Service parts pricing

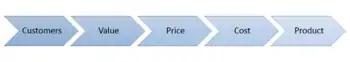
"Value based pricing"

Value based pricing is an approach that suggests pricing after the consumers' perception of value. This approach completely reverses the process of pricing in contrast to the cost based pricing approach, and is in fact gaining acceptance as a superior method of pricing. Estimating a product's economic value to the customer could be a difficult, but an essential, task for a pricing analyst or a marketer. Economic Value Estimation or EVE is a method that is used to do the same, and requires setting a reference value equal to the cost of the next best alternative to the customer and then adding a differentiation value to get the final price. The differentiation value can be calculated by taking into account what economical benefits the product or service provides over the next best alternative – for example lowering customer's labor cost, providing higher quality product, providing higher product support etc.